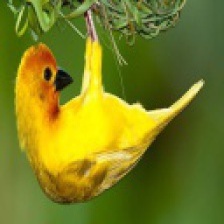
Species: GOLDEN PIPIT
Scientific name: TMETOTHYLACUS TENELLUS